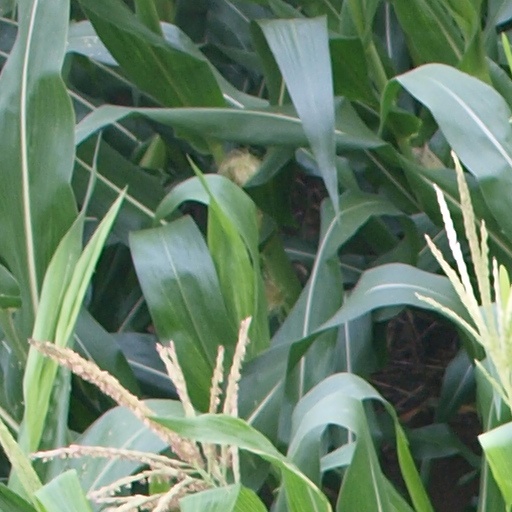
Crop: maize; corn